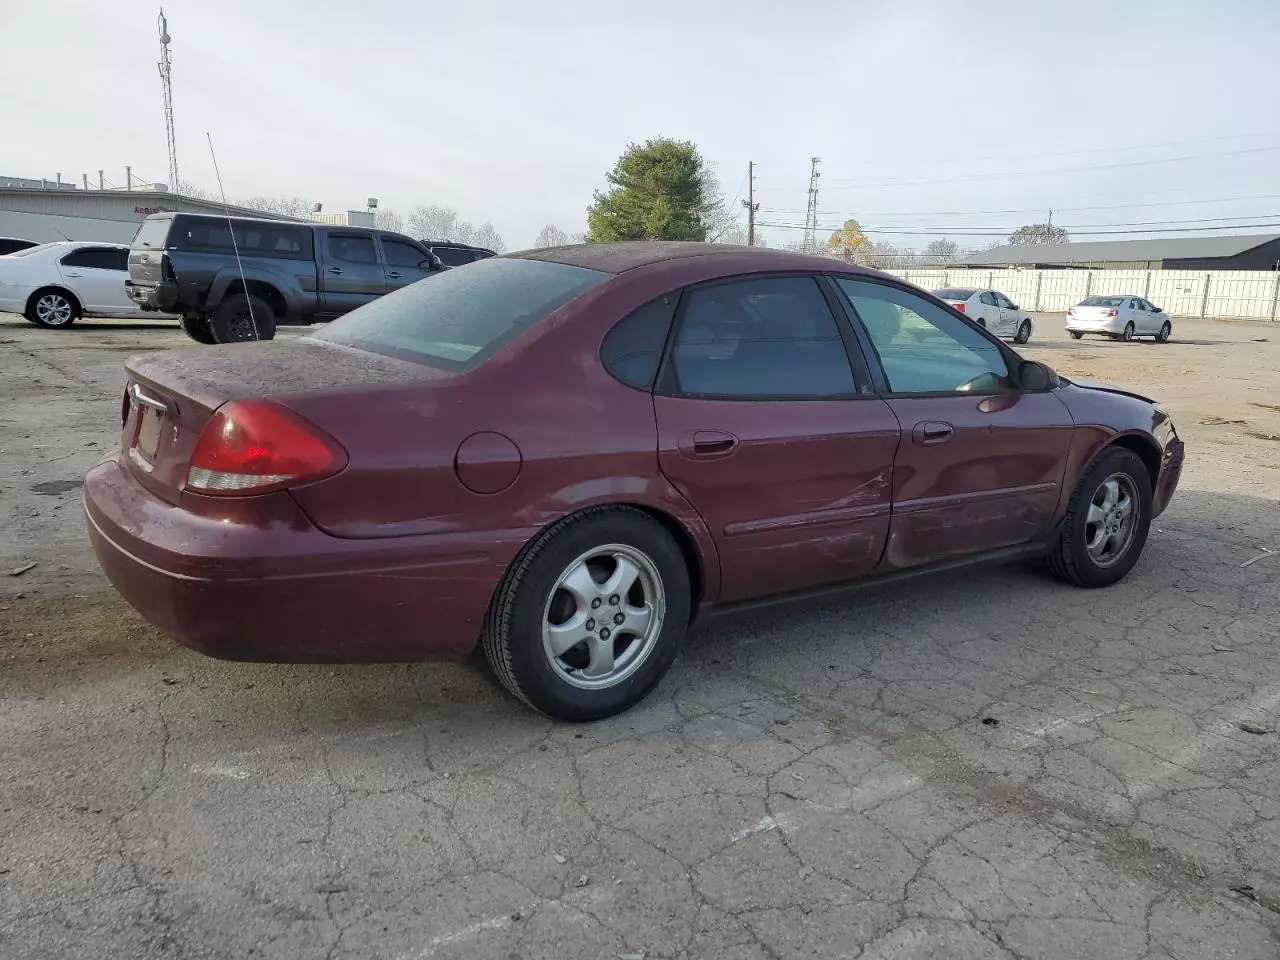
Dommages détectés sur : porte avant droite, porte arrière droite, aile arrière droite, pare-choc arrière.
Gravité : mineur